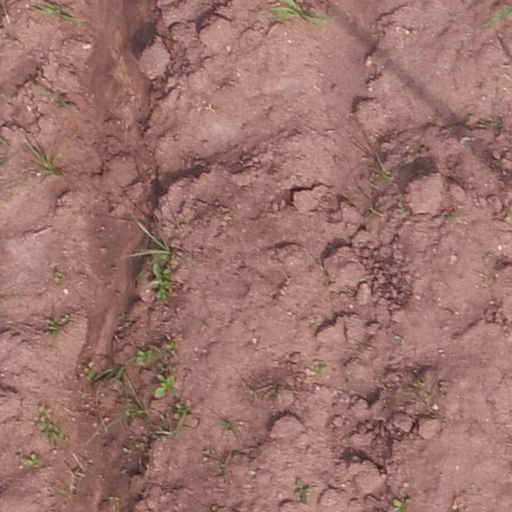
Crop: maize; corn